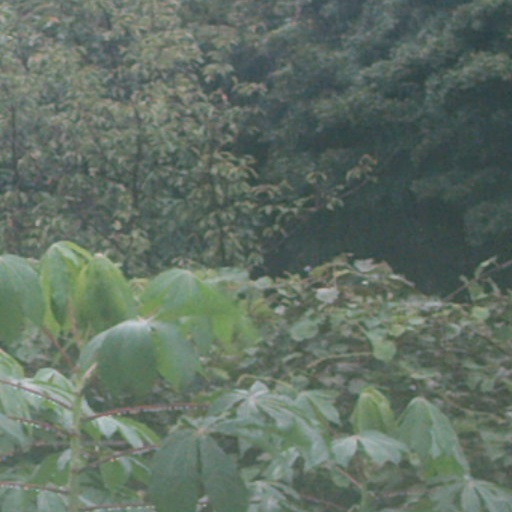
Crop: cassava